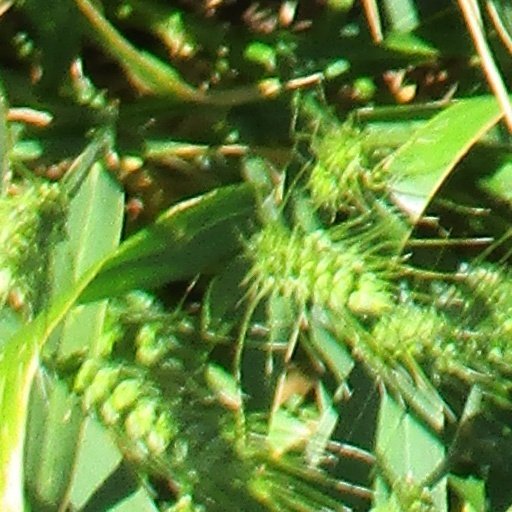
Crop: wheat